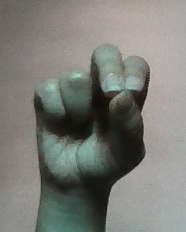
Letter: gaaf